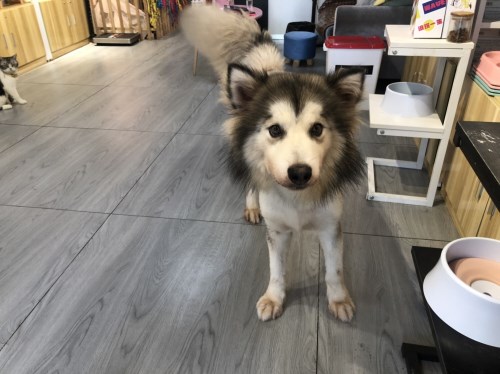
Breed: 1324-n000004-malamute